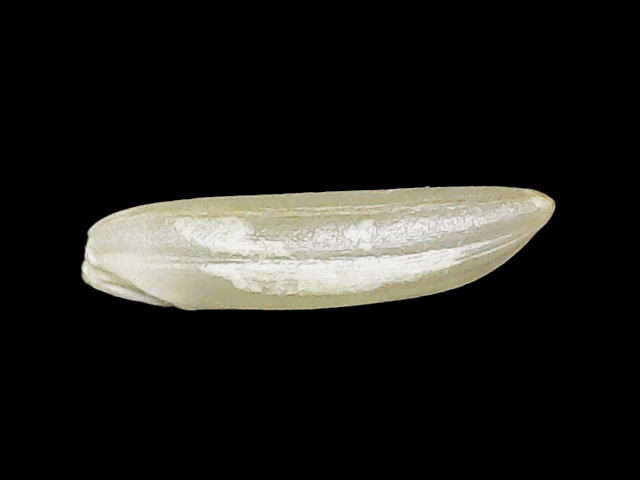
Rice variety: Binadhan14